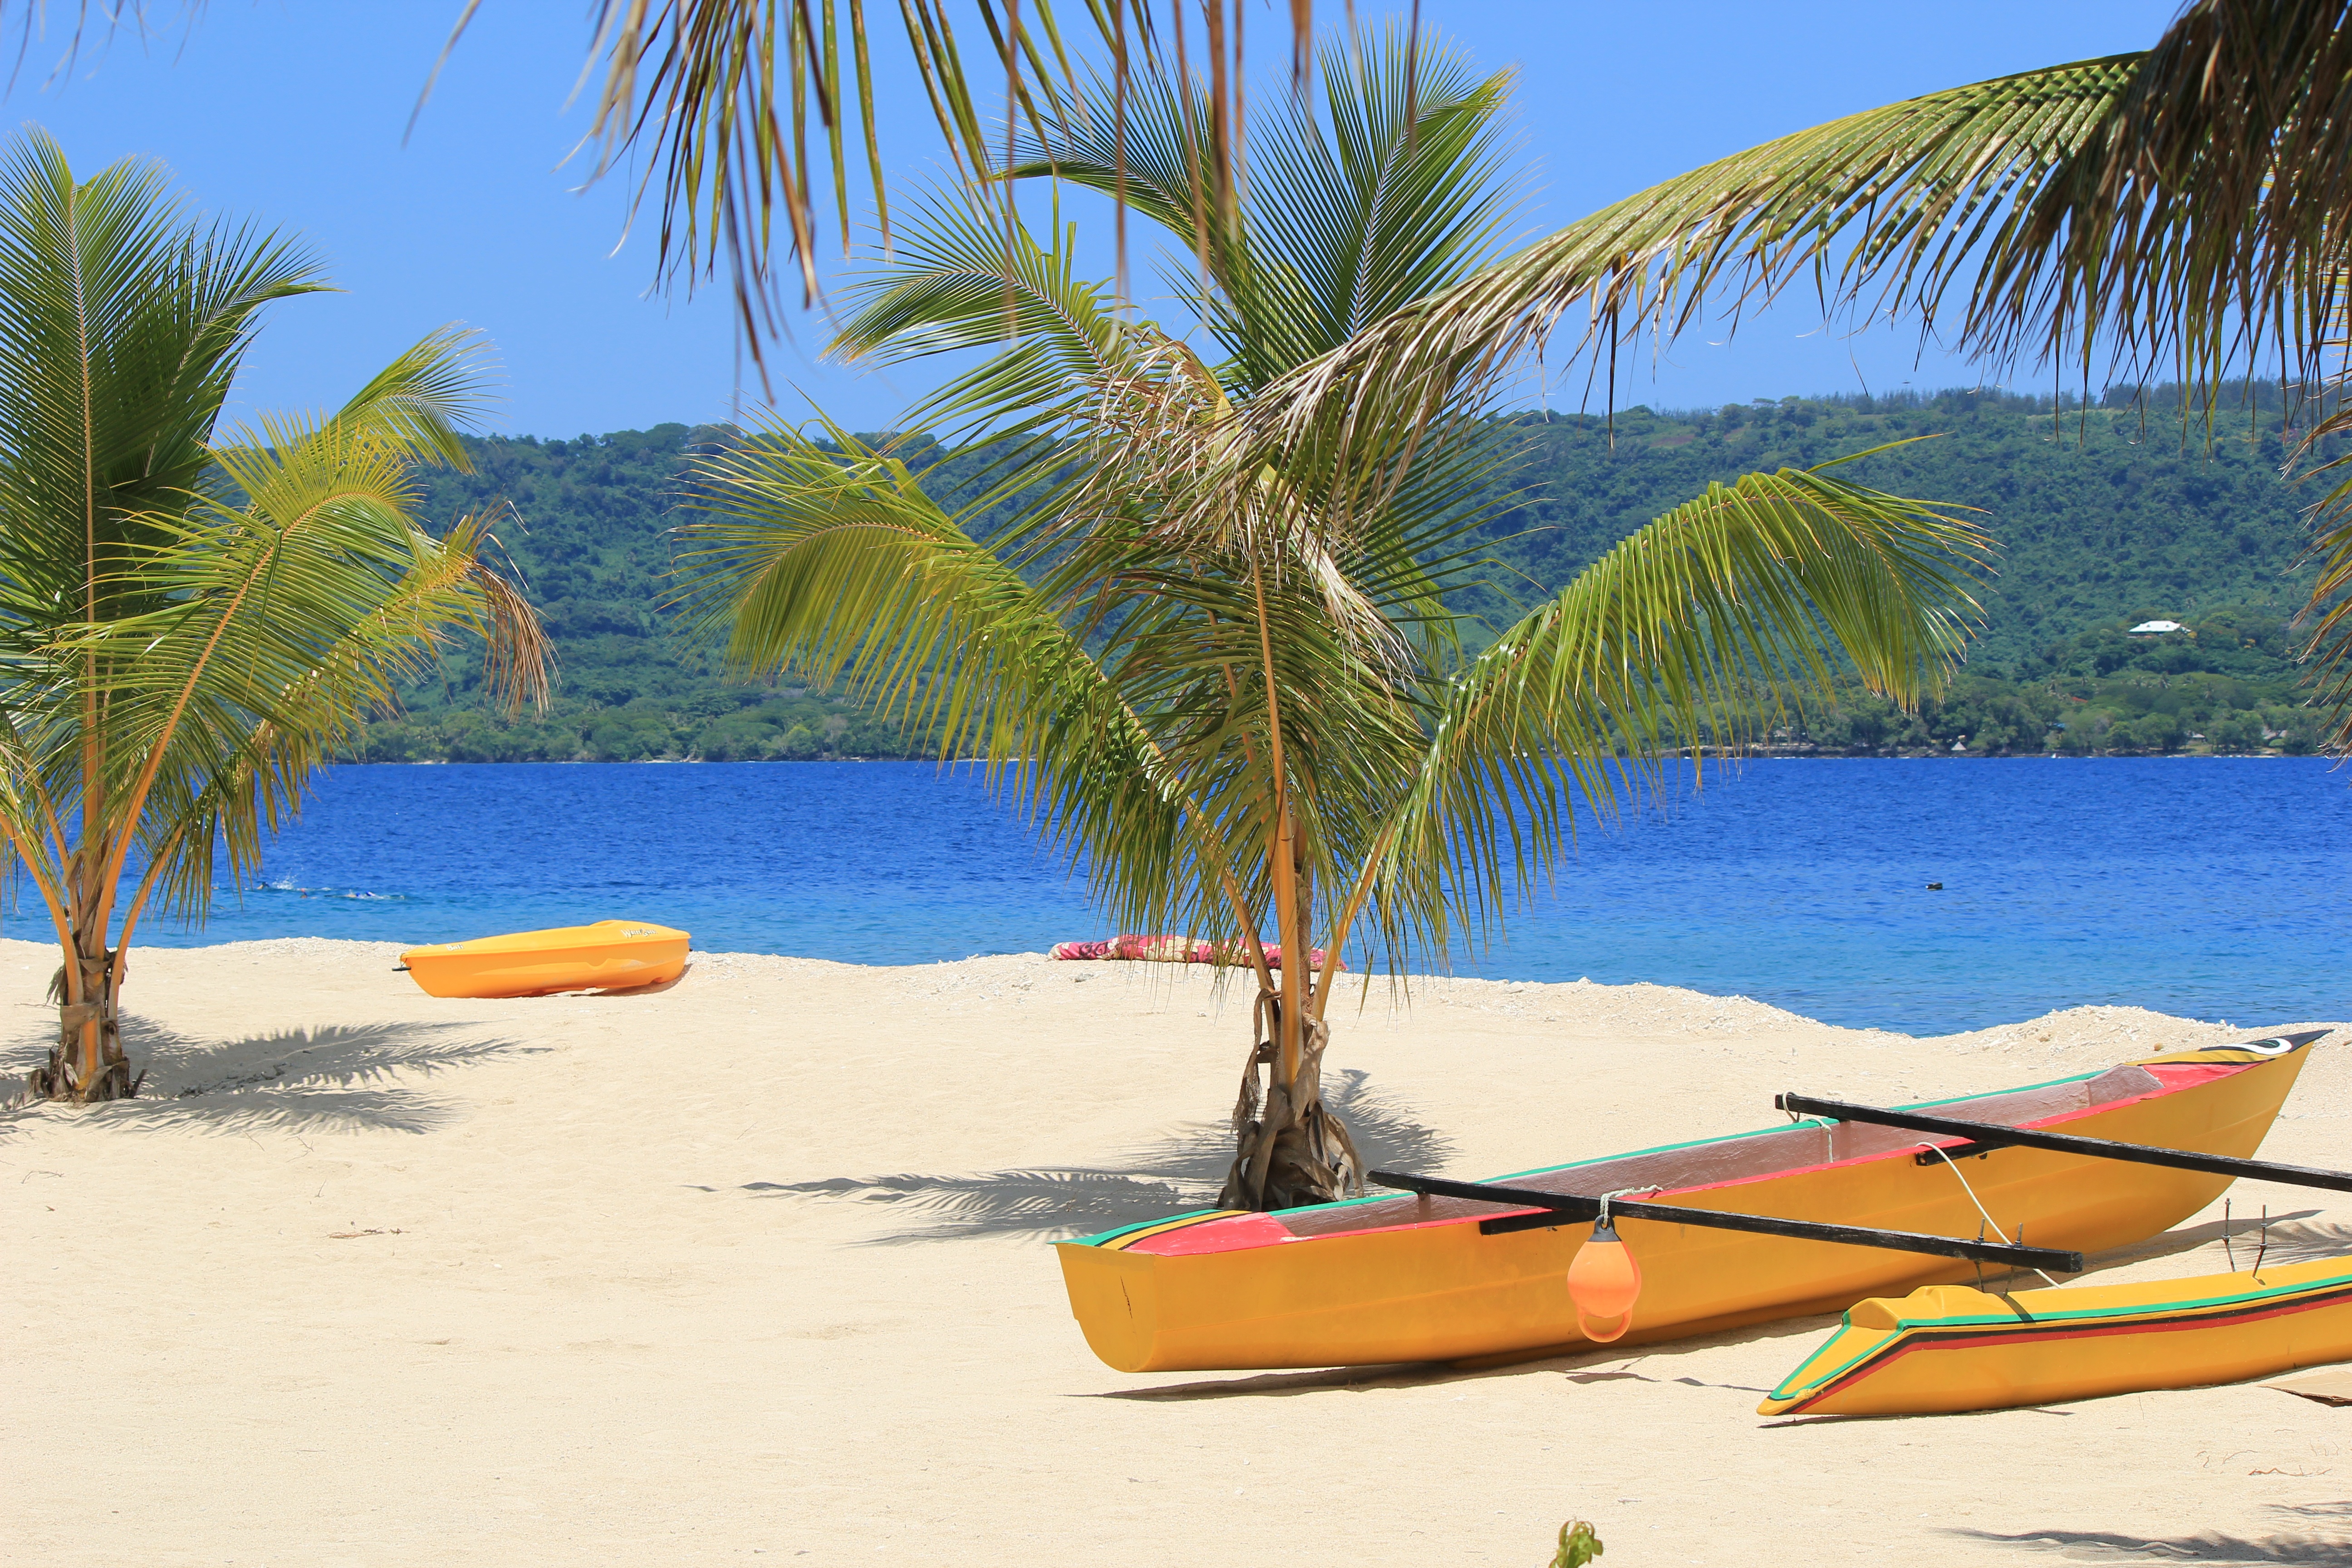
beach, sea, coast, sand, palm tree, shore, vacation, canoe, lagoon, bay, island, body of water, resort, caribbean, tropics, arecales